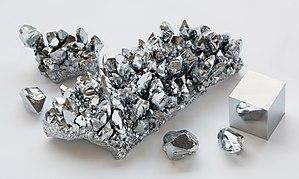
Le groupe 6 du tableau périodique, autrefois appelé groupe VIA dans l'ancien système IUPAC utilisé en Europe et groupe VIB dans le système CAS nord-américain, contient les éléments chimiques de la 6ᵉ colonne, ou groupe, du tableau périodique des éléments :
On dénombre 118 éléments chimiques ayant été observés, dont seulement 90 qui se rencontrent dans le milieu naturel.
Le chrome est l'élément chimique de numéro atomique 24, de symbole Cr. Le corps simple est un métal de transition.